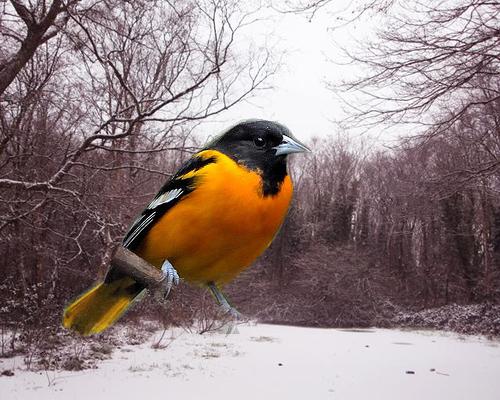
Bird species: Baltimore_Oriole
Bird type: landbird
Background: land